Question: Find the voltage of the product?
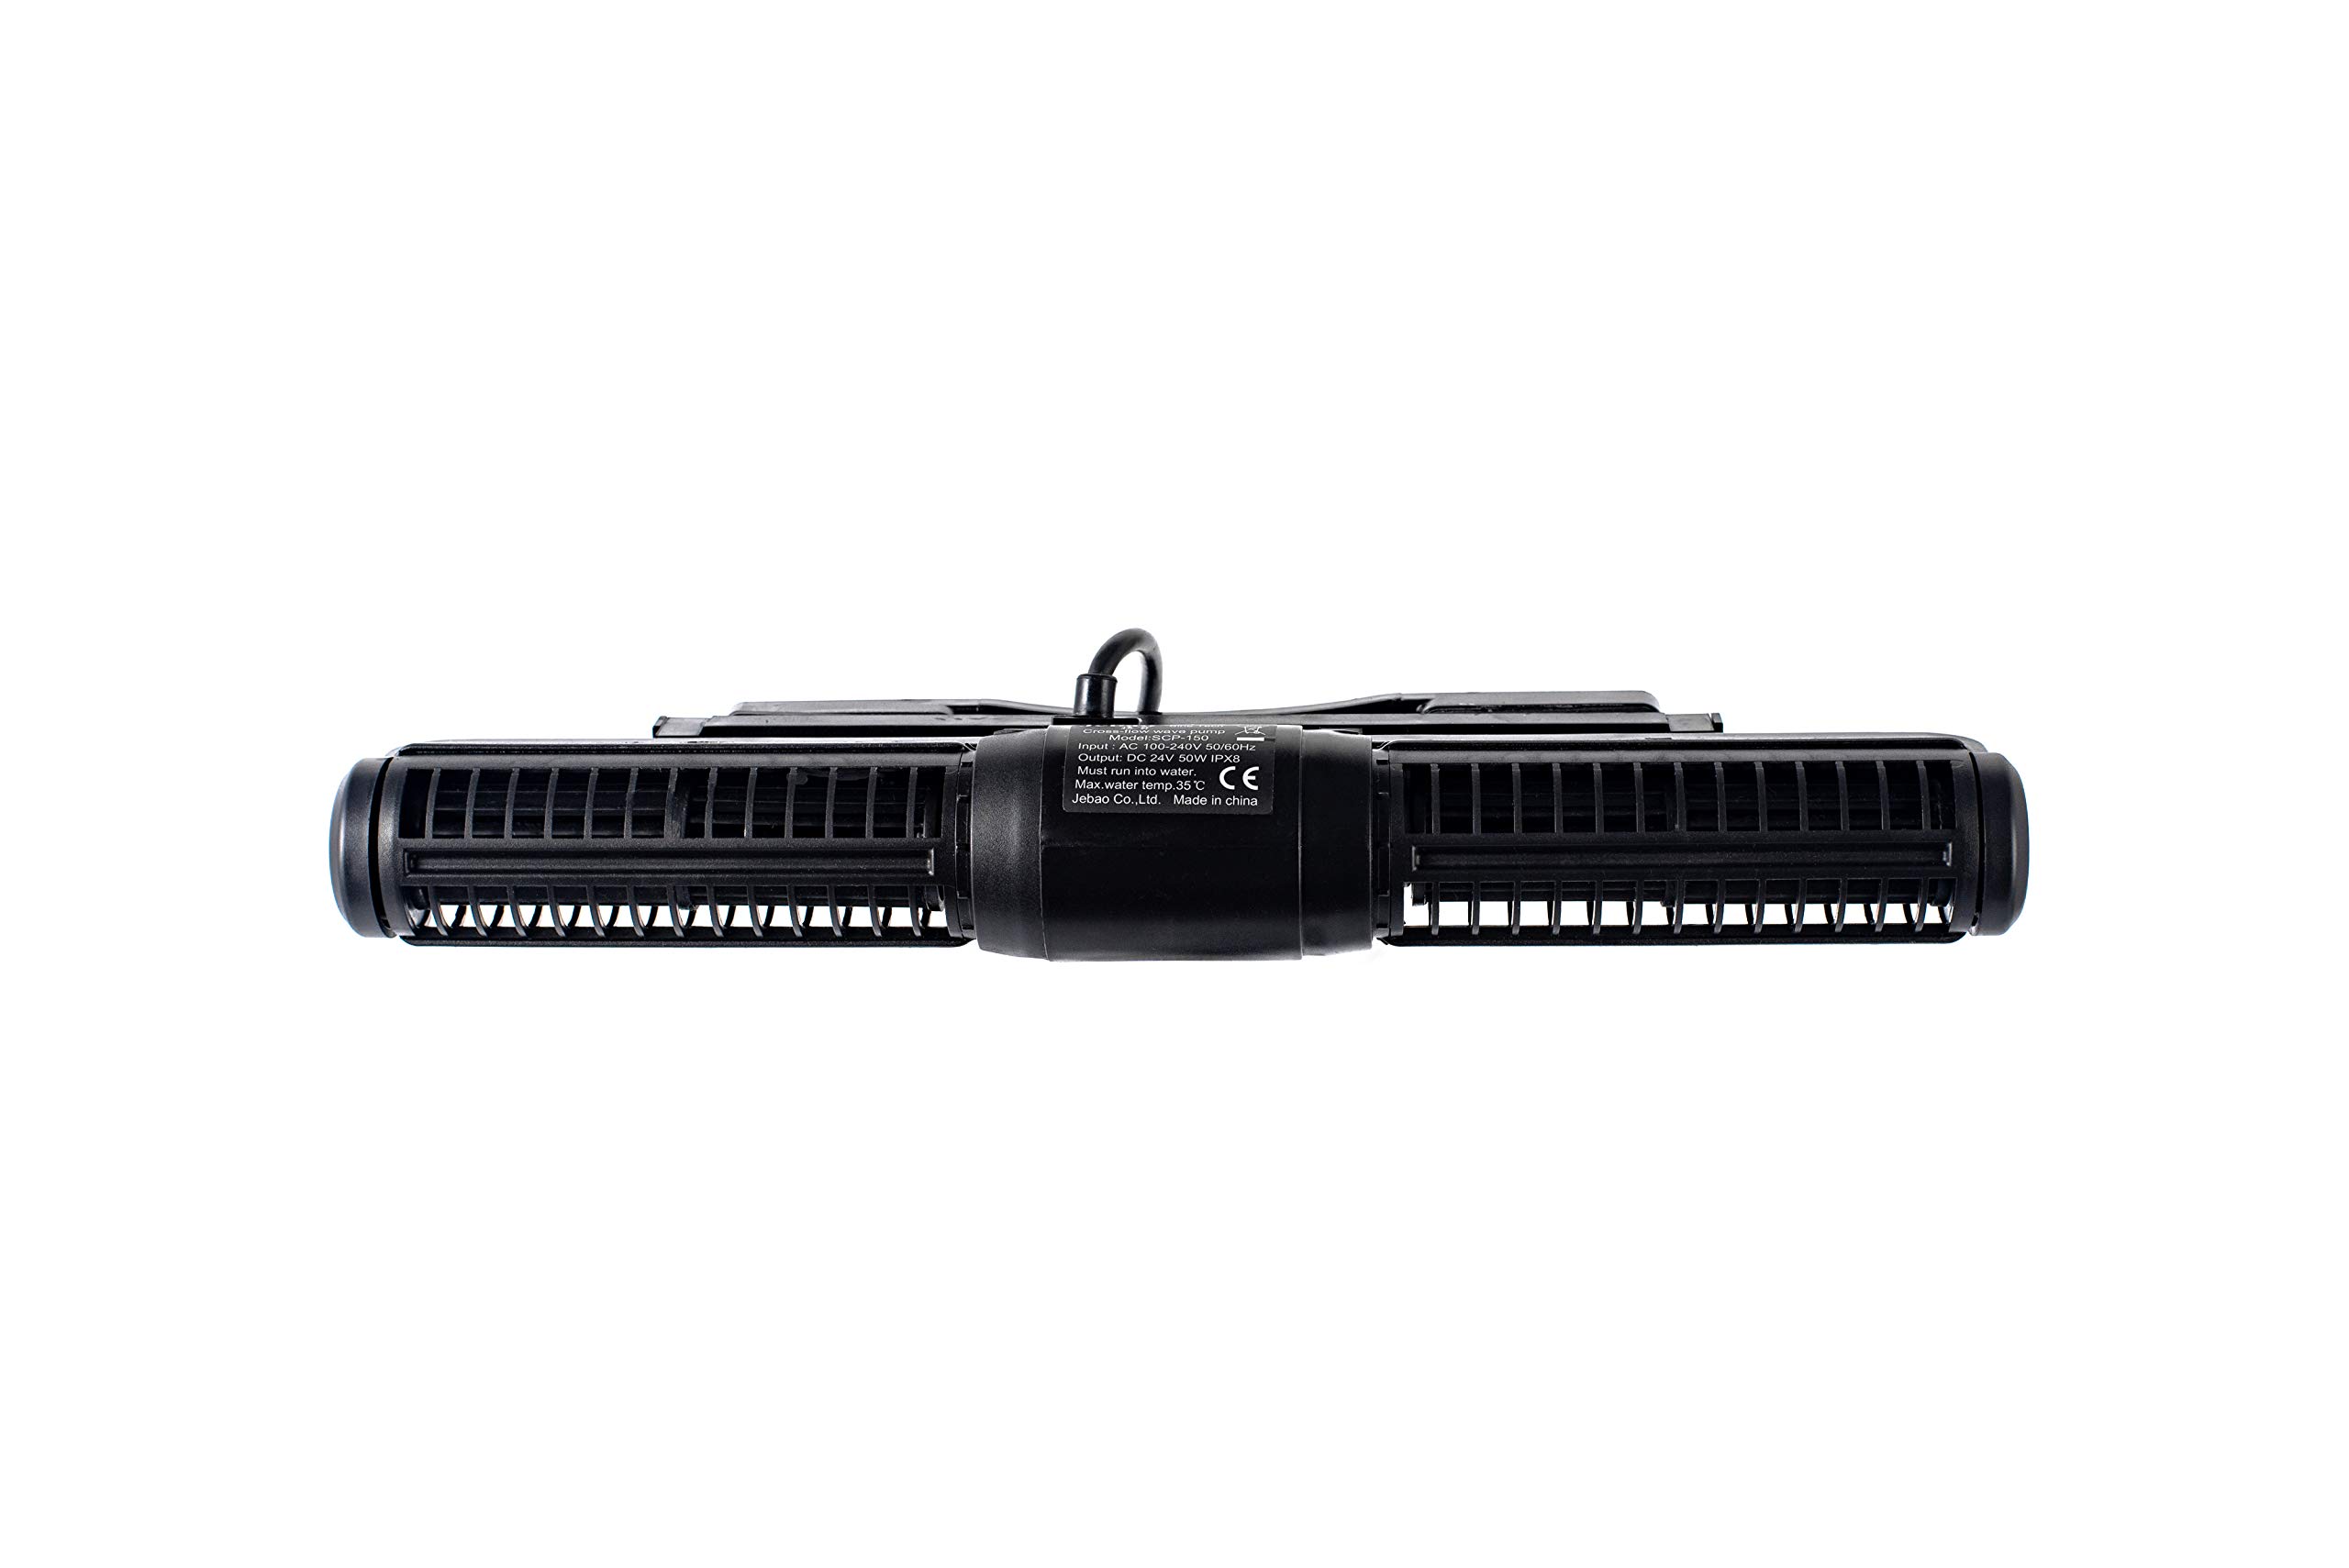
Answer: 240.0 volt